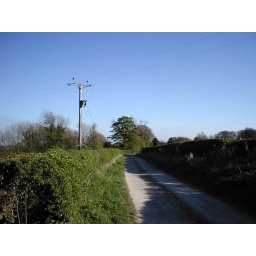
horses field in may4